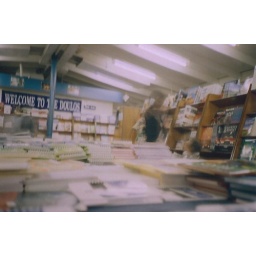
book shop in the ship